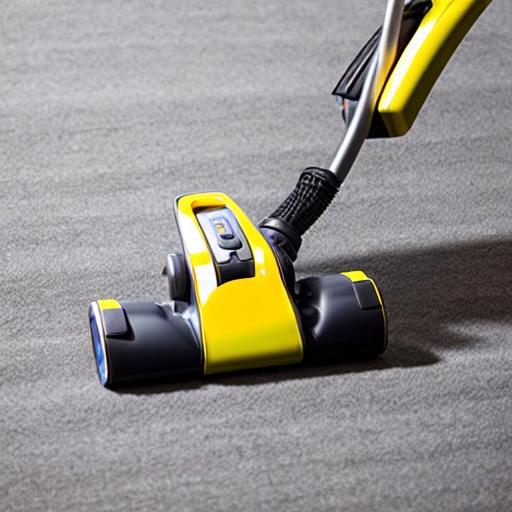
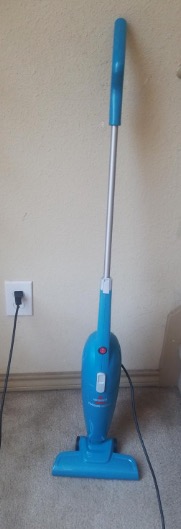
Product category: items_vacuum
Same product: no